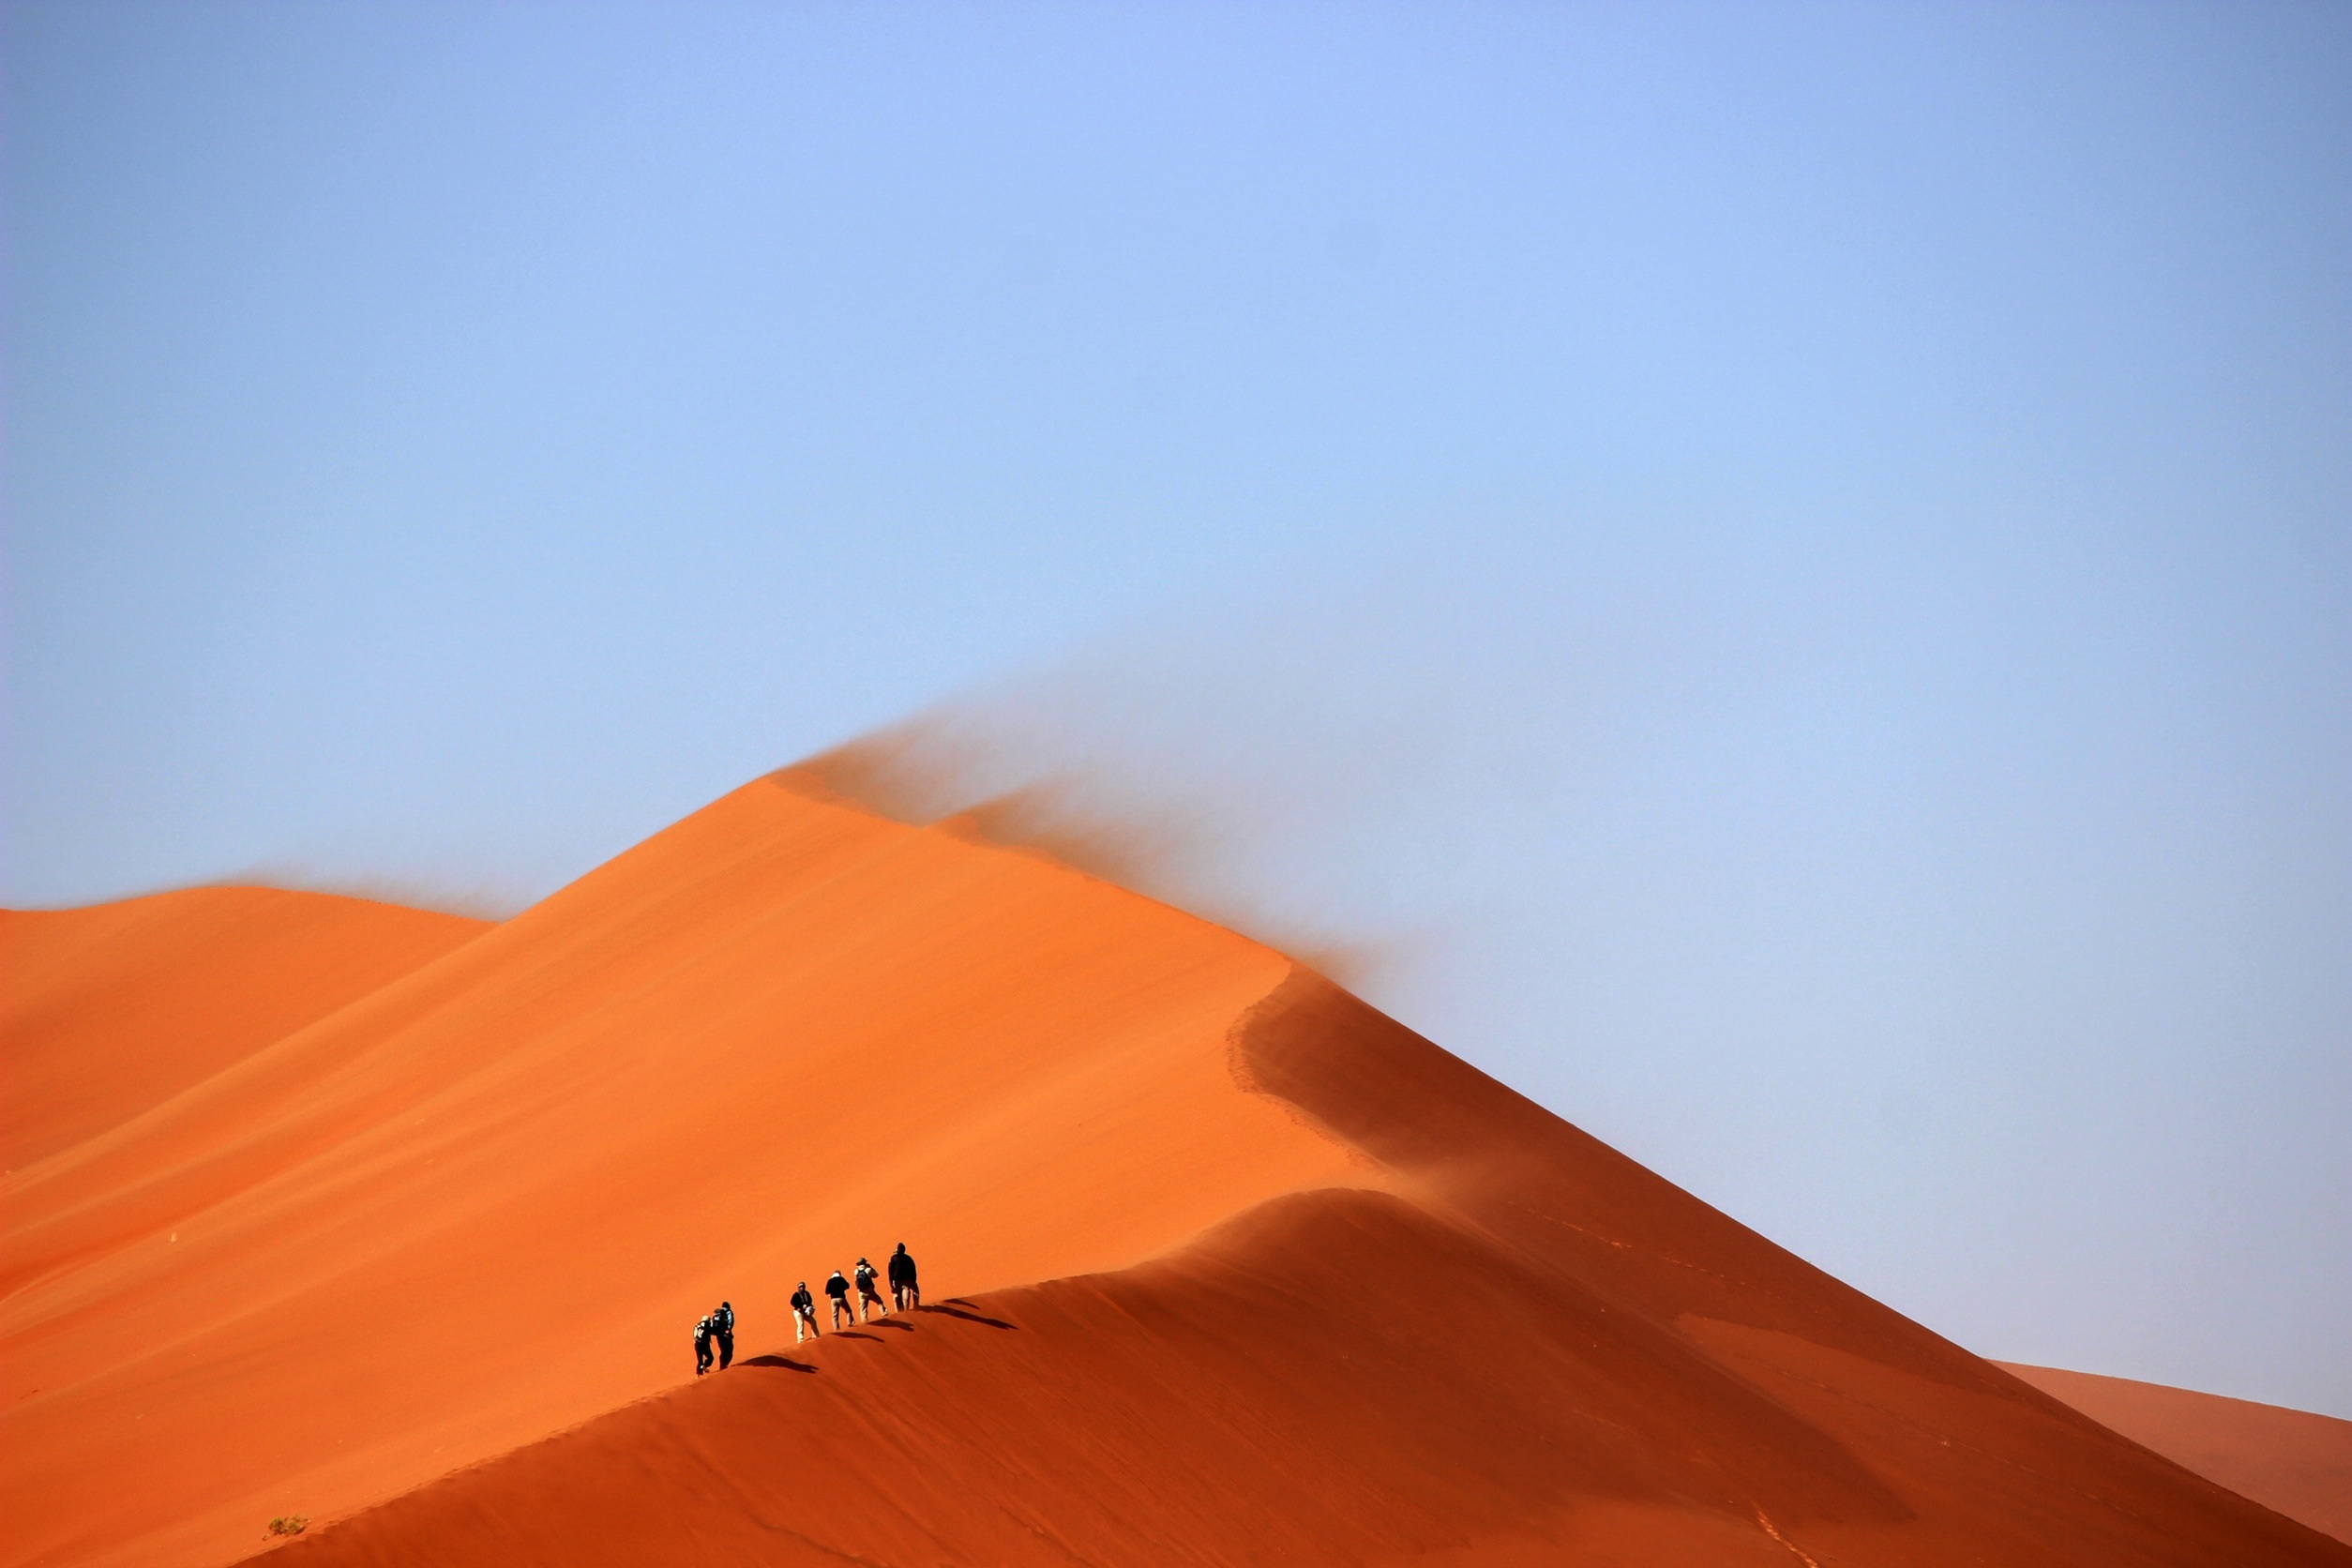
landscape, sand, horizon, people, sky, hiking, desert, dune, trek, orange, hike, blue, sunny, hills, hot, plateau, windy, habitat, ecosystem, sahara, wadi, landform, erg, sand dunes, natural environment, geographical feature, aeolian landform